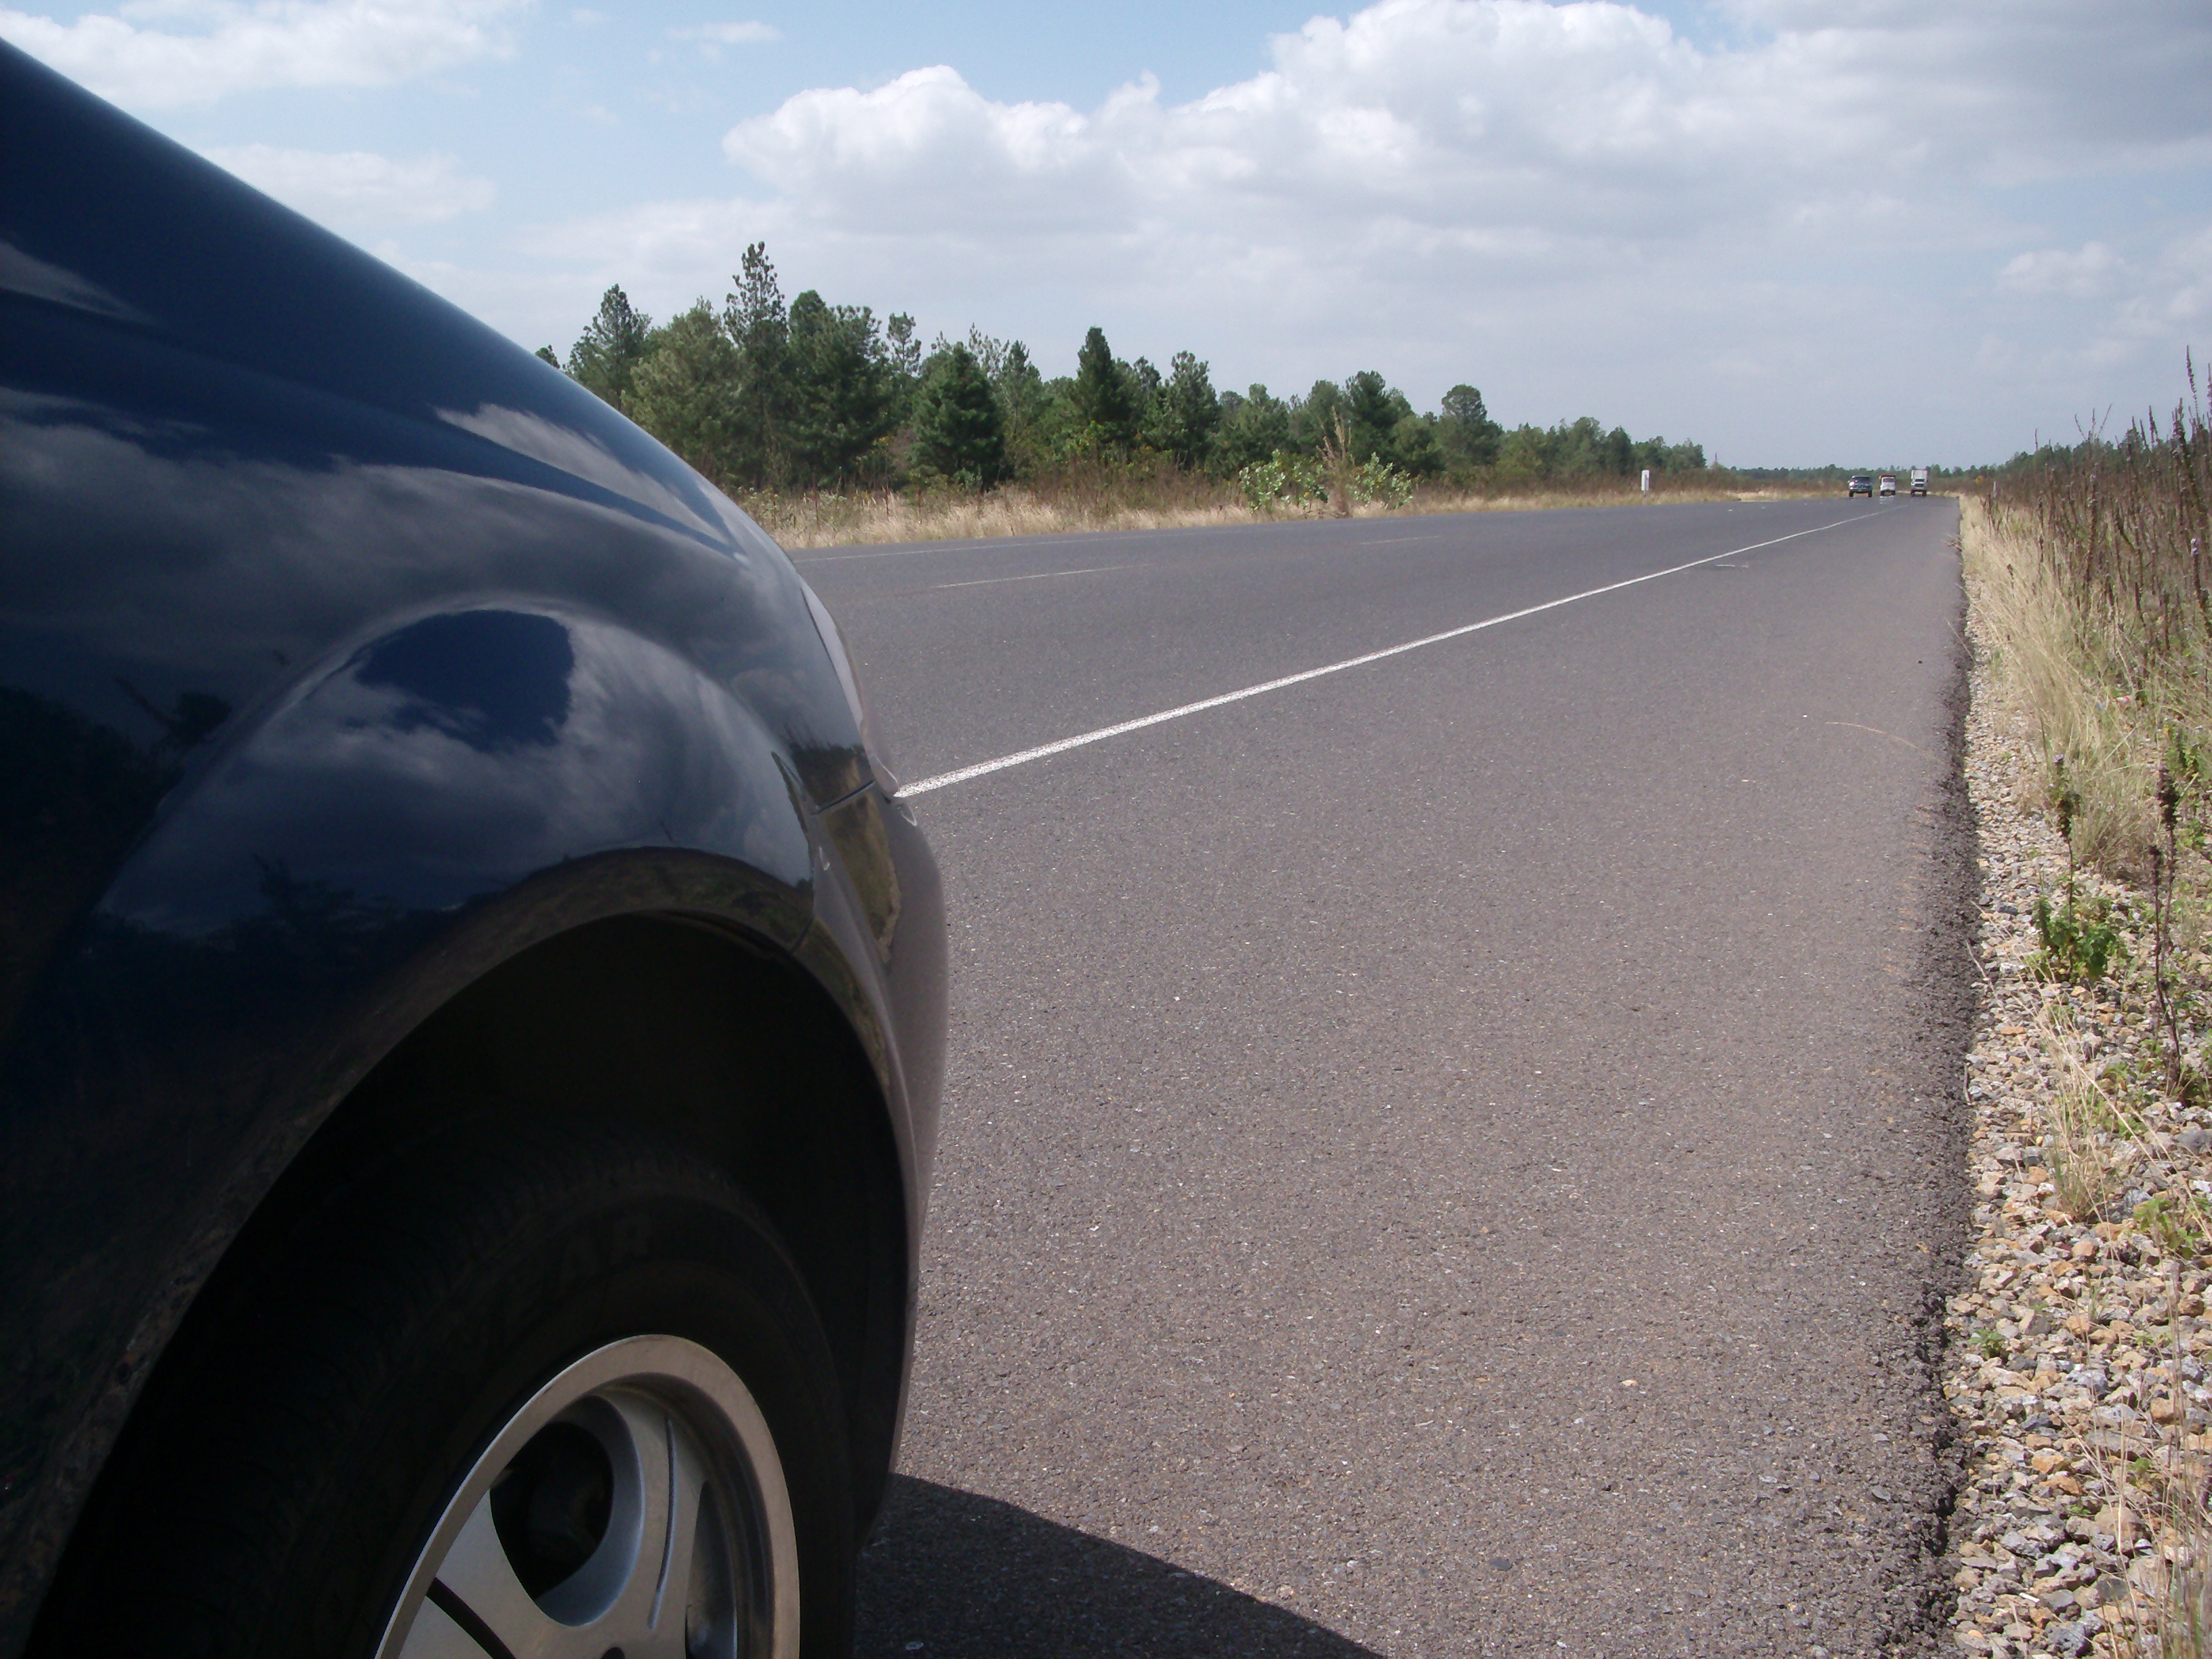
natural, land vehicle, vehicle, car, road, vehicle door, automotive tire, automotive exterior, infrastructure, automotive design, asphalt, tire, fender, auto part, compact car, rolling, subcompact car, wheel, road surface